Norman Cross Rural District

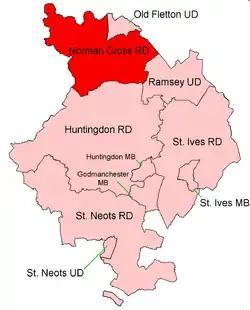
Position within Huntingdonshire

Norman Cross was a rural district in Huntingdonshire from 1894 to 1974.